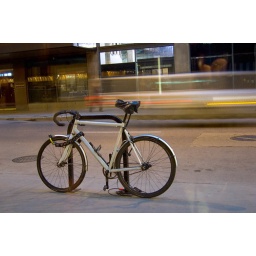
sometimes it seems that the only things not flying past in life are the objects chained to the pavement